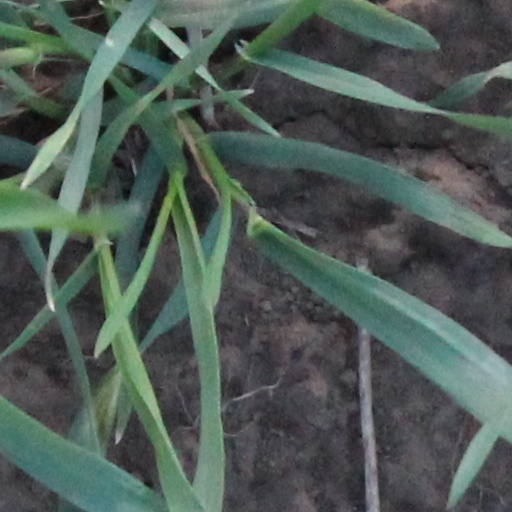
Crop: wheat